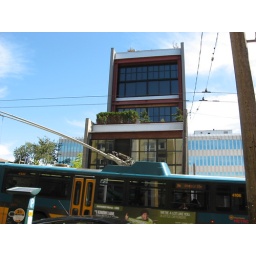
Mixed-use building near bus routes. Queen Anne Post Office in background.